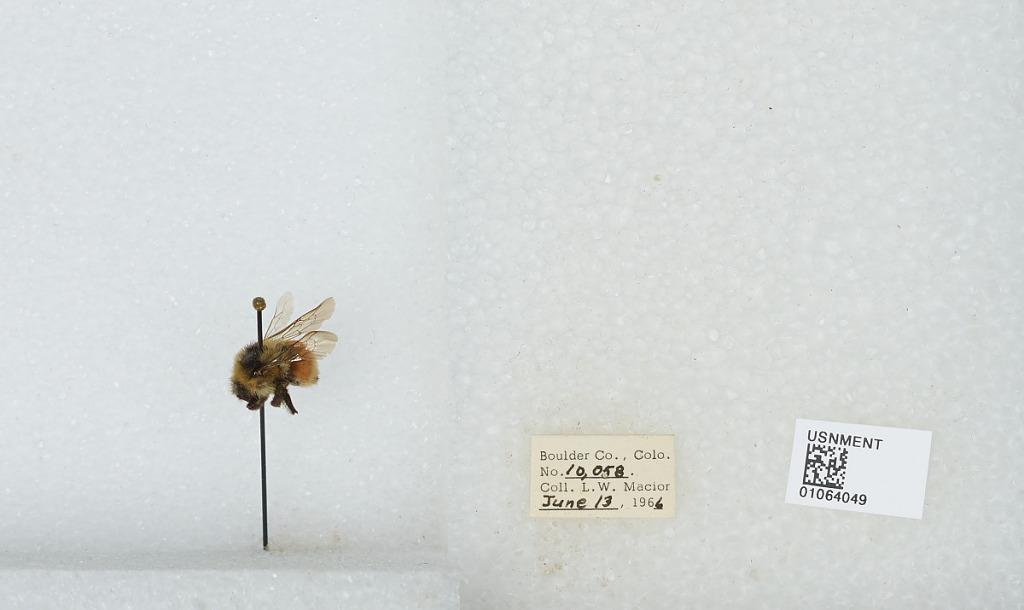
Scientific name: Bombus (Pyrobombus) bifarius Cresson
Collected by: L. Macior
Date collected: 1966-6-13
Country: United States
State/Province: Colorado
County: Boulder
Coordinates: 40.09, -105.36